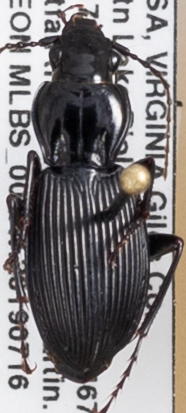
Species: Pterostichus lachrymosus
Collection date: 2019-07-16
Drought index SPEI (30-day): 0.274
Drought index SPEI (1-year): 2.09
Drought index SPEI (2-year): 2.09